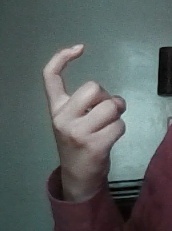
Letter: ra